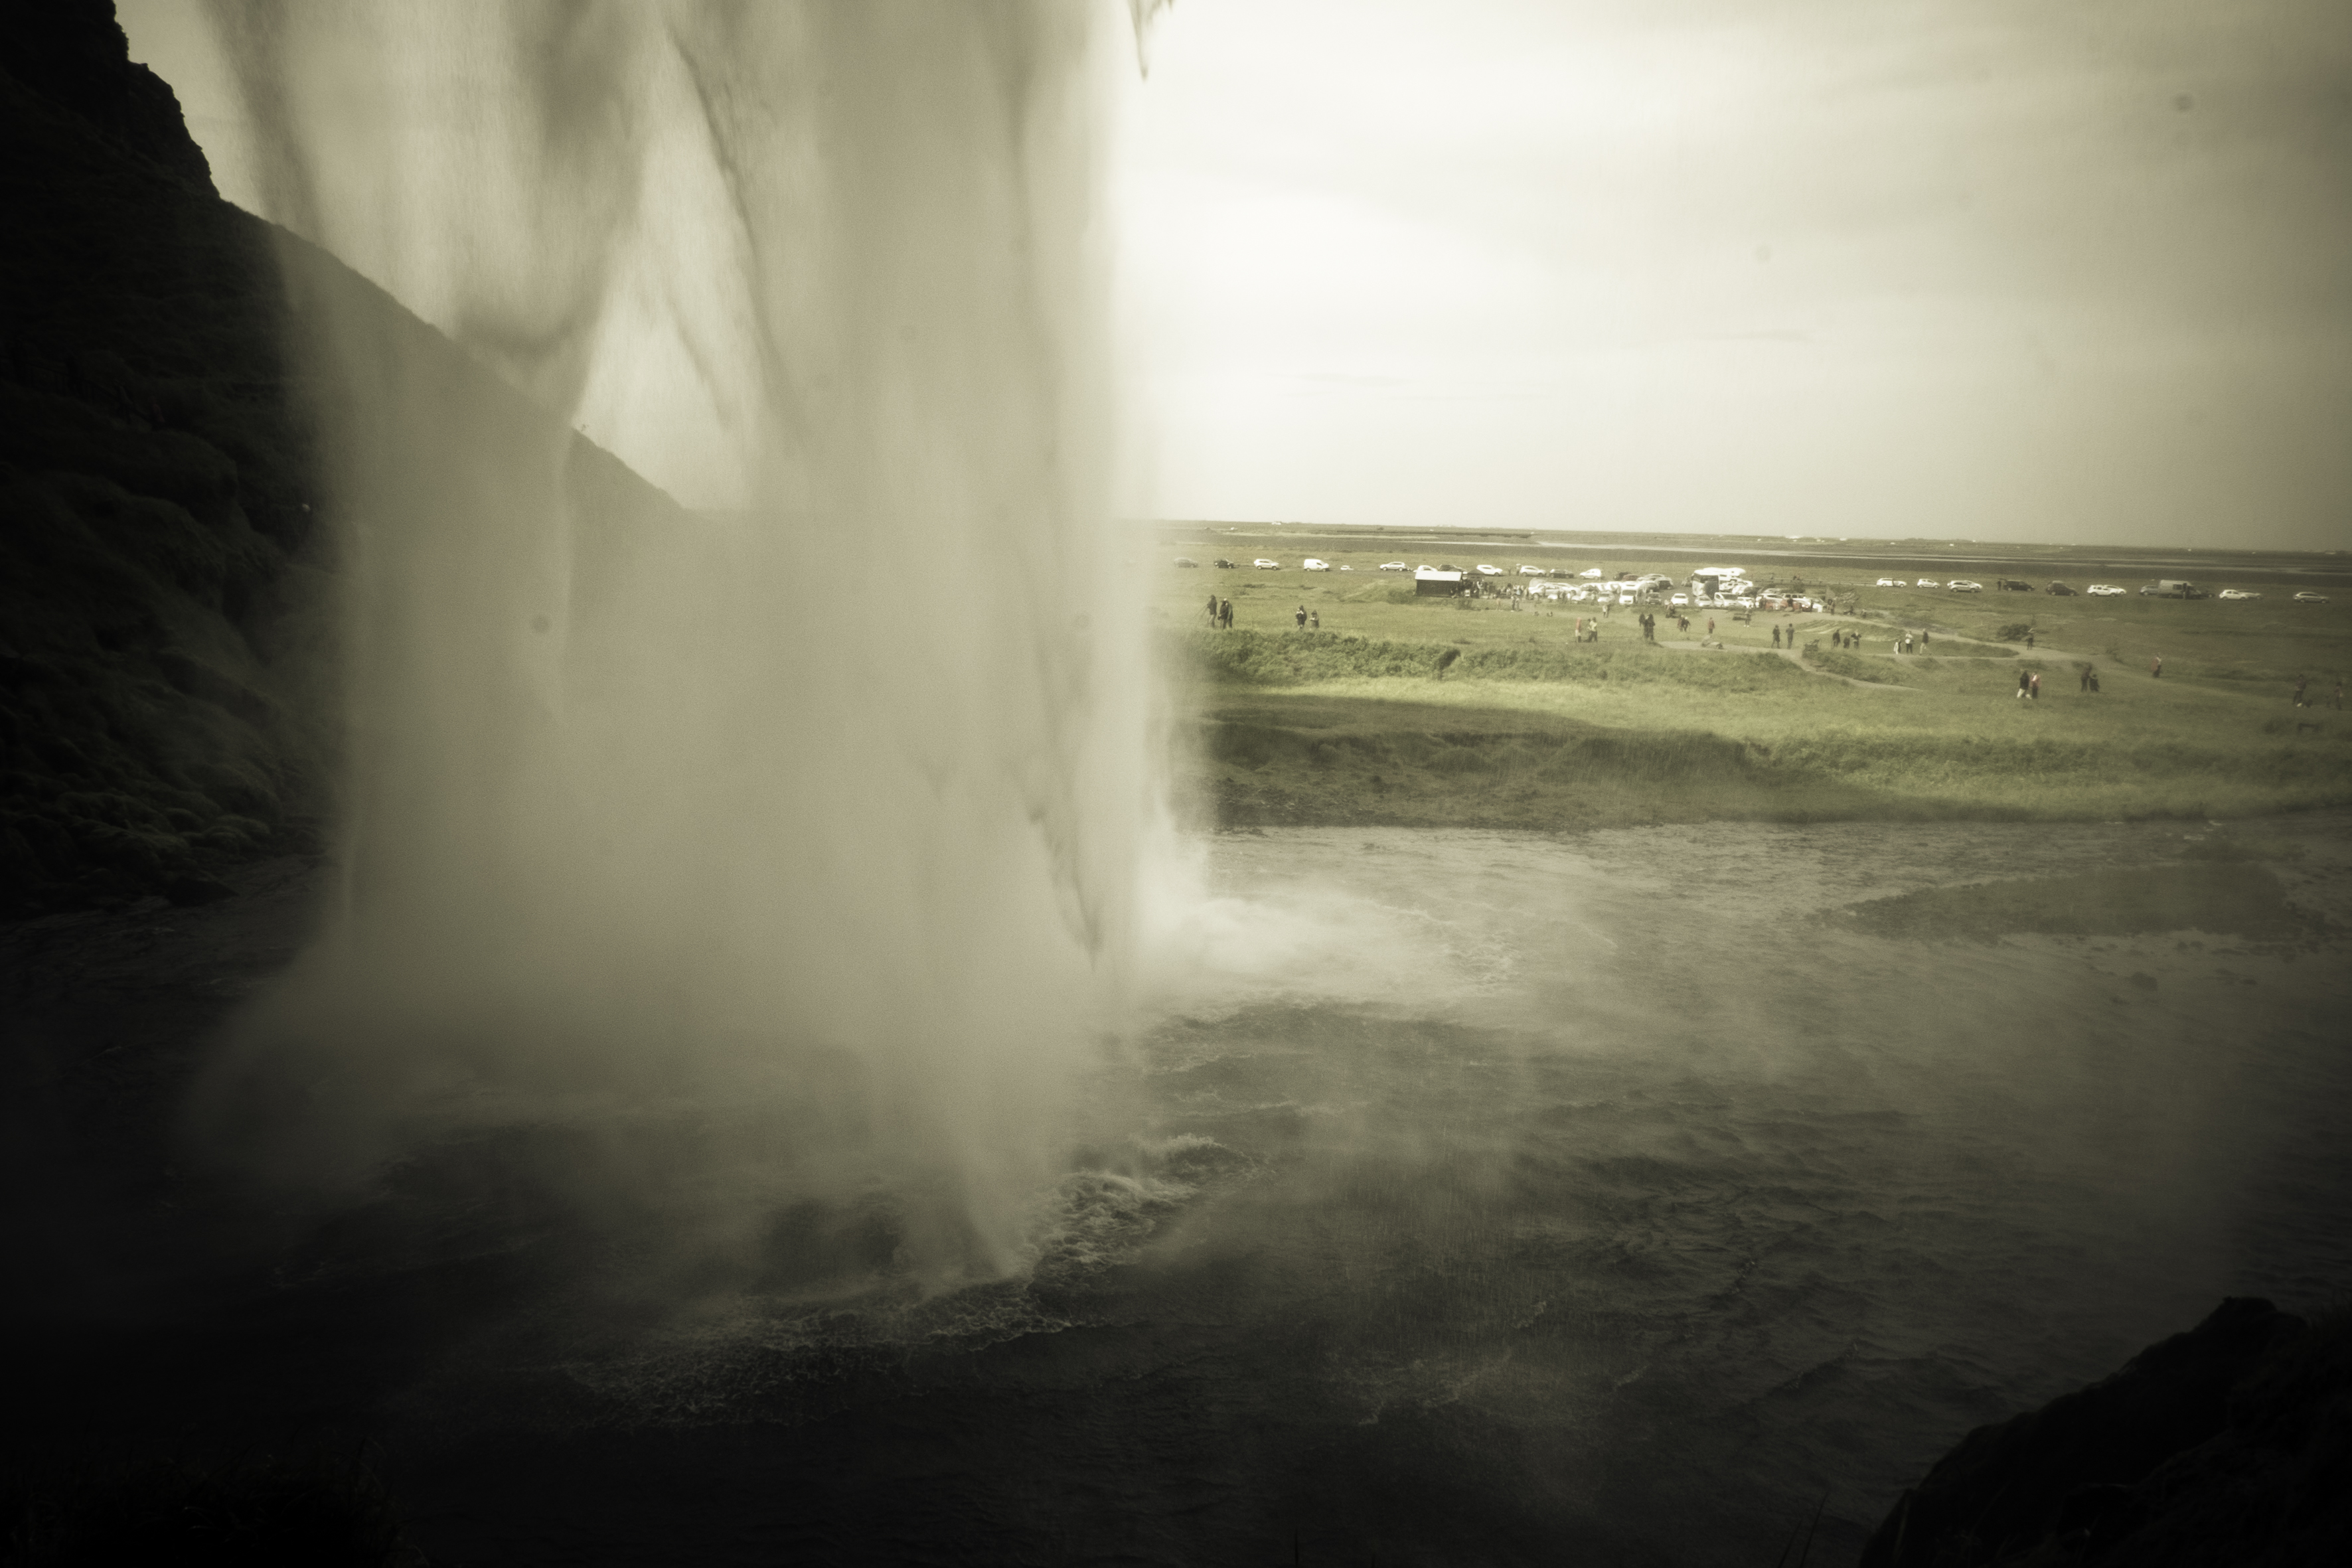
sea, water, light, fog, mist, sunlight, morning, wave, dawn, atmosphere, travel, fujifilm, reflection, darkness, iceland, is, ngc, fuji, fujixt1, fujix, seljalandsfoss, atmospheric phenomenon